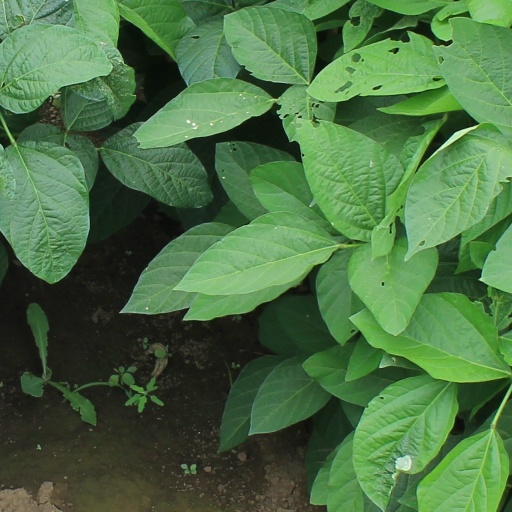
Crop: soybean